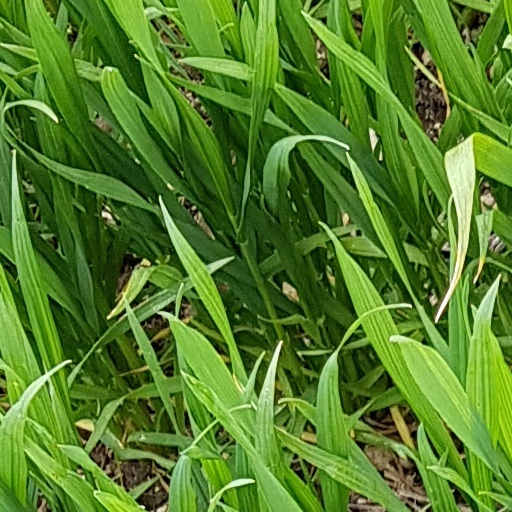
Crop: wheat